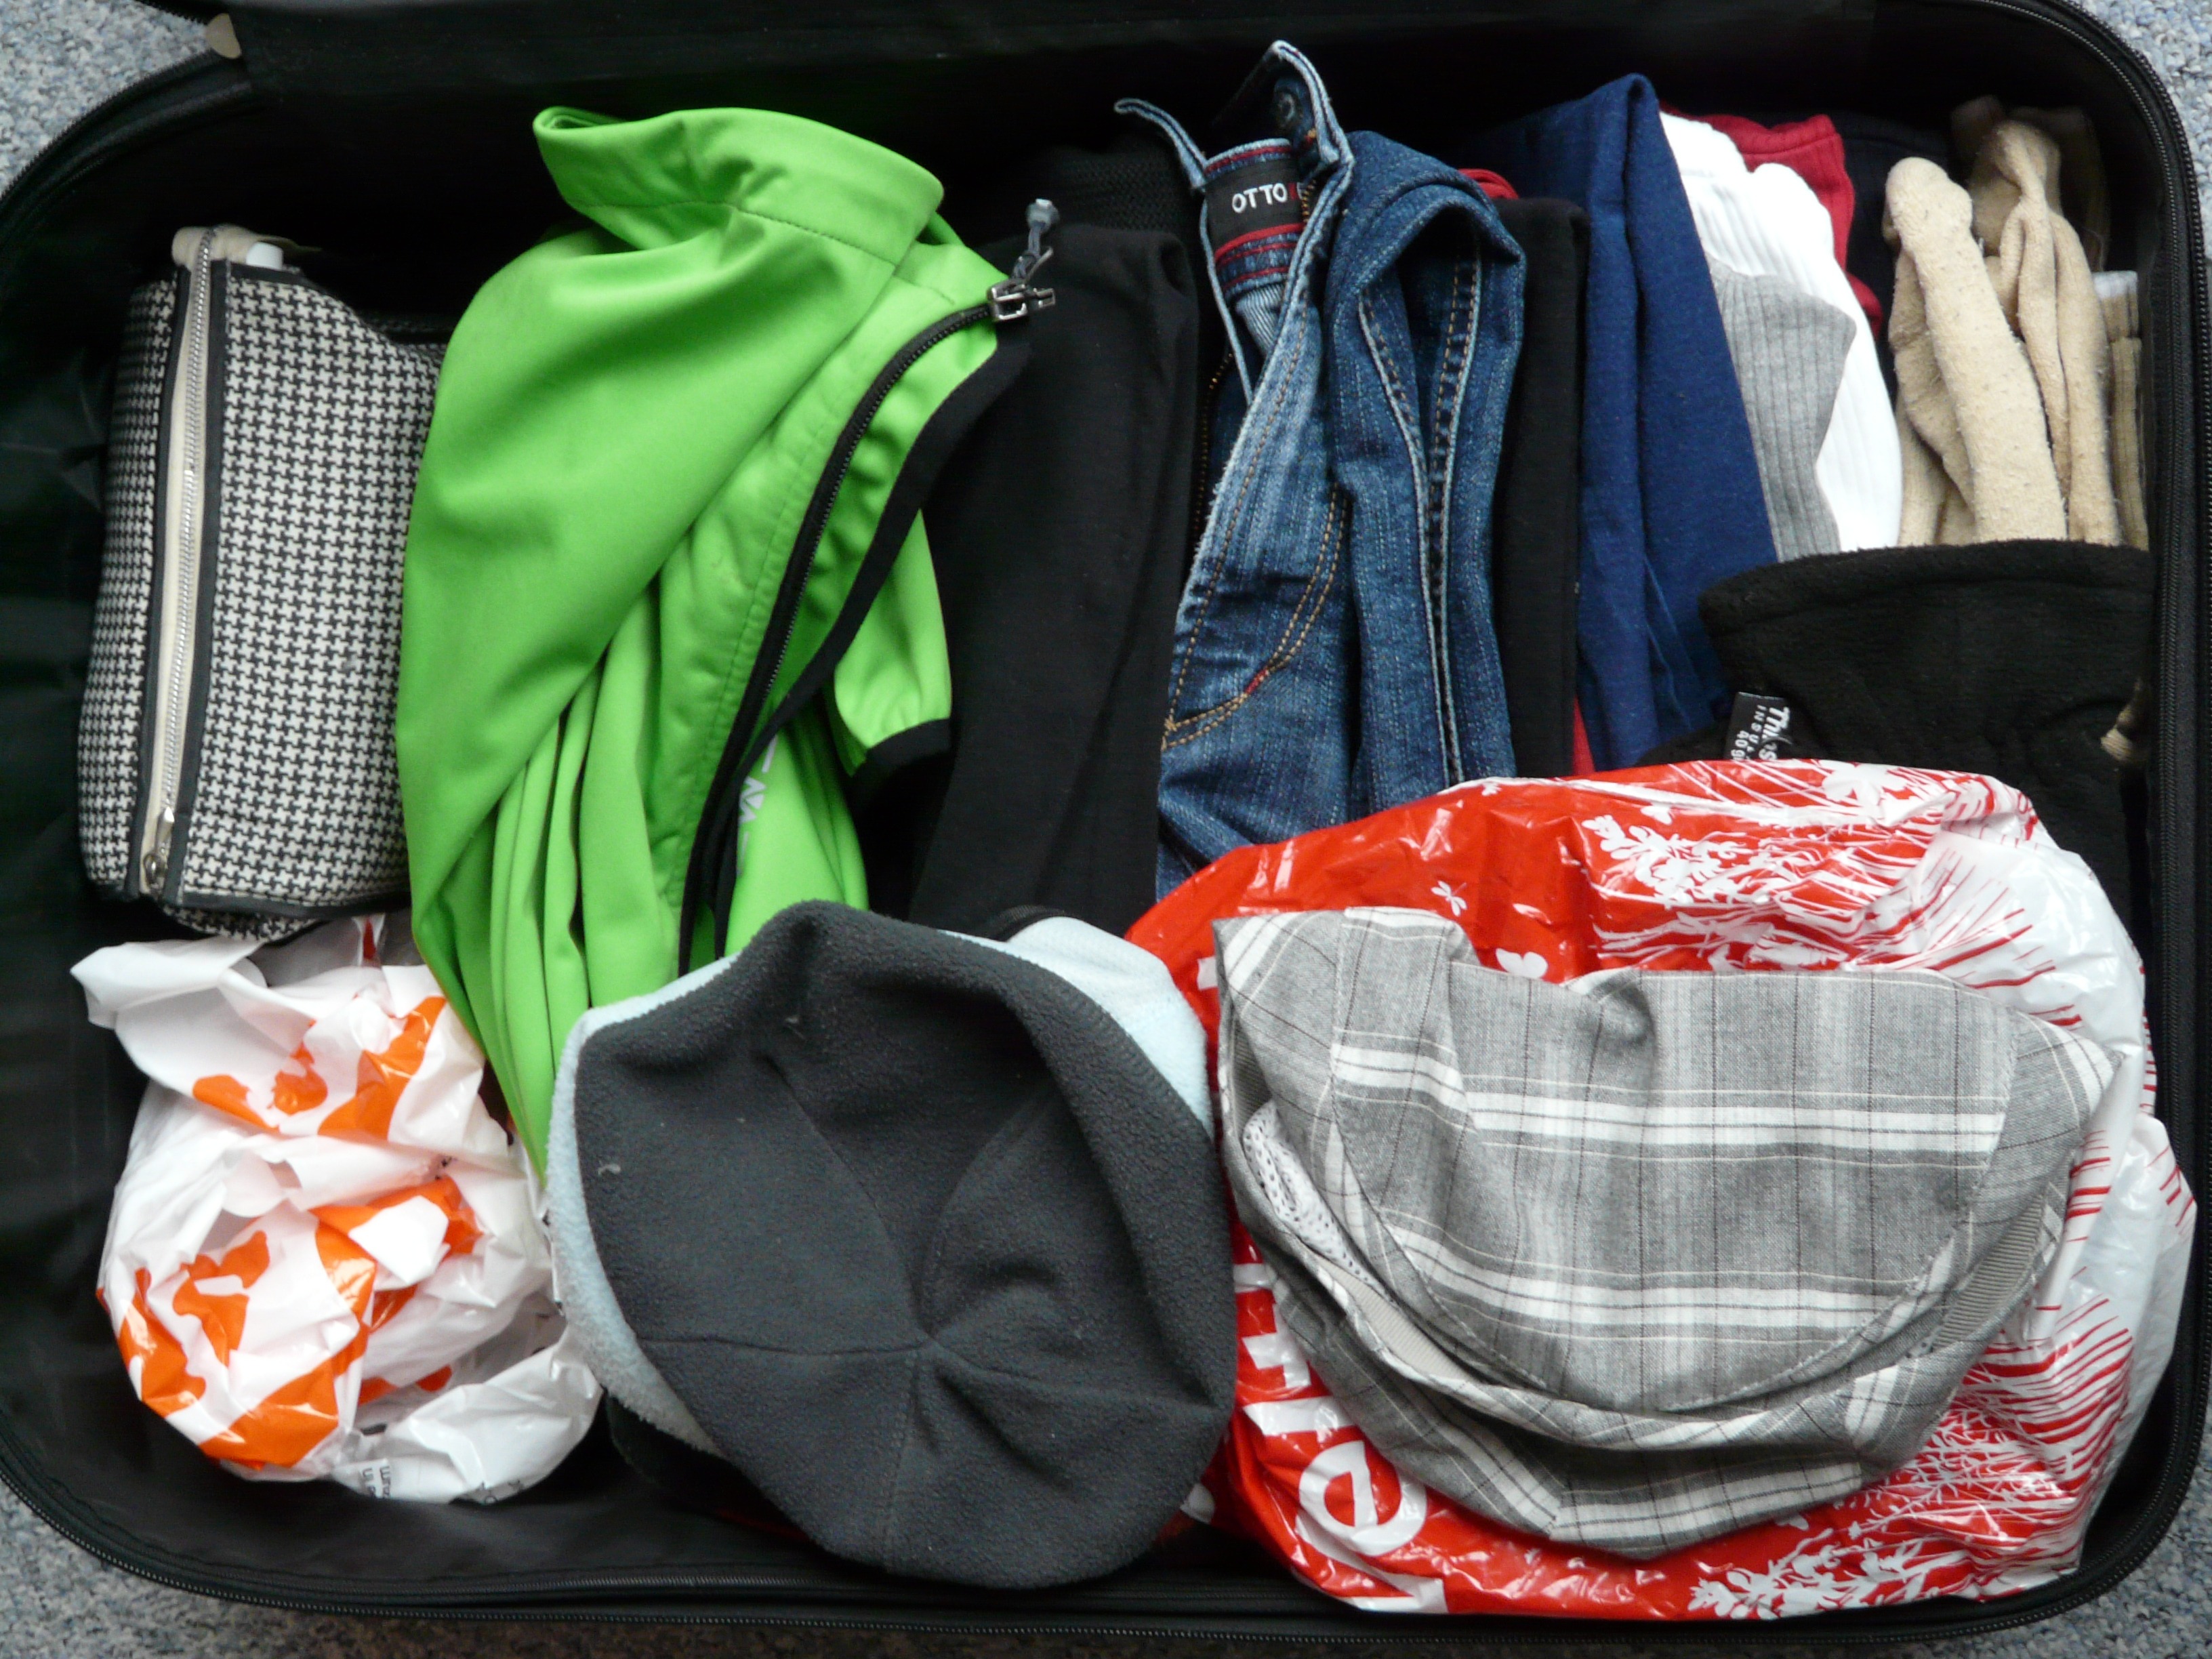
travel, red, holiday, clothing, luggage, product, departure, packaging, car seat